The Wave (Miike Snow song)

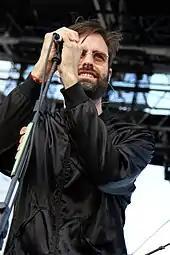
Critics were divided regarding lead singer Andrew Wyatt's vocal performance on "The Wave".

Critical reception of "The Wave" was generally positive. Adam Markovitz of "Entertainment Weekly" named it one of the best tracks on "Happy to You", while Will Salmon of "Clash" and Amber Genuske of "HuffPost" called it a standout. "Exclaim!" Ashley Hampson deemed it "incredibly catchy", writing that it "capitalize[s] on the falsetto musings of vocalist Andrew Wyatt". Andy Baber of musicOMH described the track as "much more like the Miike Snow that many came to know and love". The writer praised the piano and marching drums for "giving the song a sense of direction that the opener lacked". Caroline Sullivan, writing for "The Guardian", commented that "a martial beat, contrastingly languid vocals and a snaggy hookline give 'The Wave' a toothsome kick", and "Slant Magazine" Kevin Liedel wrote that the beat "succeeds".